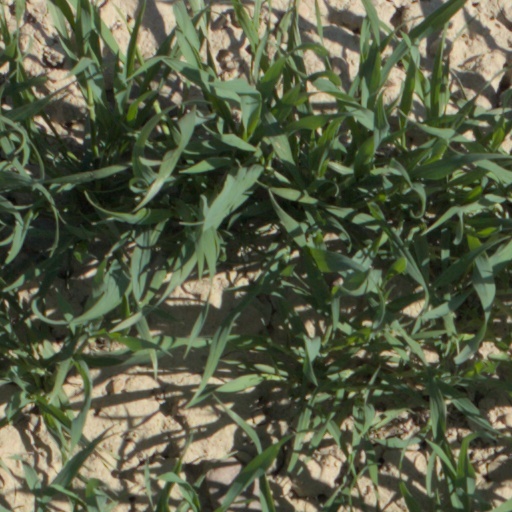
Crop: wheat